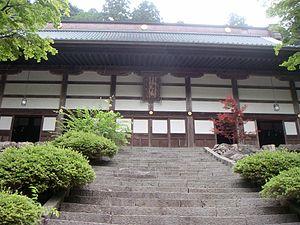
L'école Sōtō en japonais ou Caodong en chinois est une branche du bouddhisme Chan, fondée en Chine, durant la dynastie Tang. Dongshan Liangjie et Caoshan Benji en sont les fondateurs, fondateurs d'où le nom de ce courant provient. Elle fait partie des Cinq Maisons du Chán et était connue pour sa pratique de la contemplation. Elle est evenue la principale école actuelle du bouddhisme zen au Japon et qui s'est diffusé en Occident.